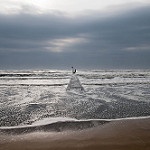
Scene: Outdoor